Civilization III: Play the World

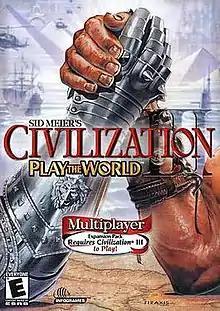

Civilization III: Play the World is the first expansion pack for "Civilization III", released in October 2002. "Play the World" added more civilizations, a new multiplayer feature, new Wonders of the World, new units and new game modes, including: elimination, regicide, and capture the flag.